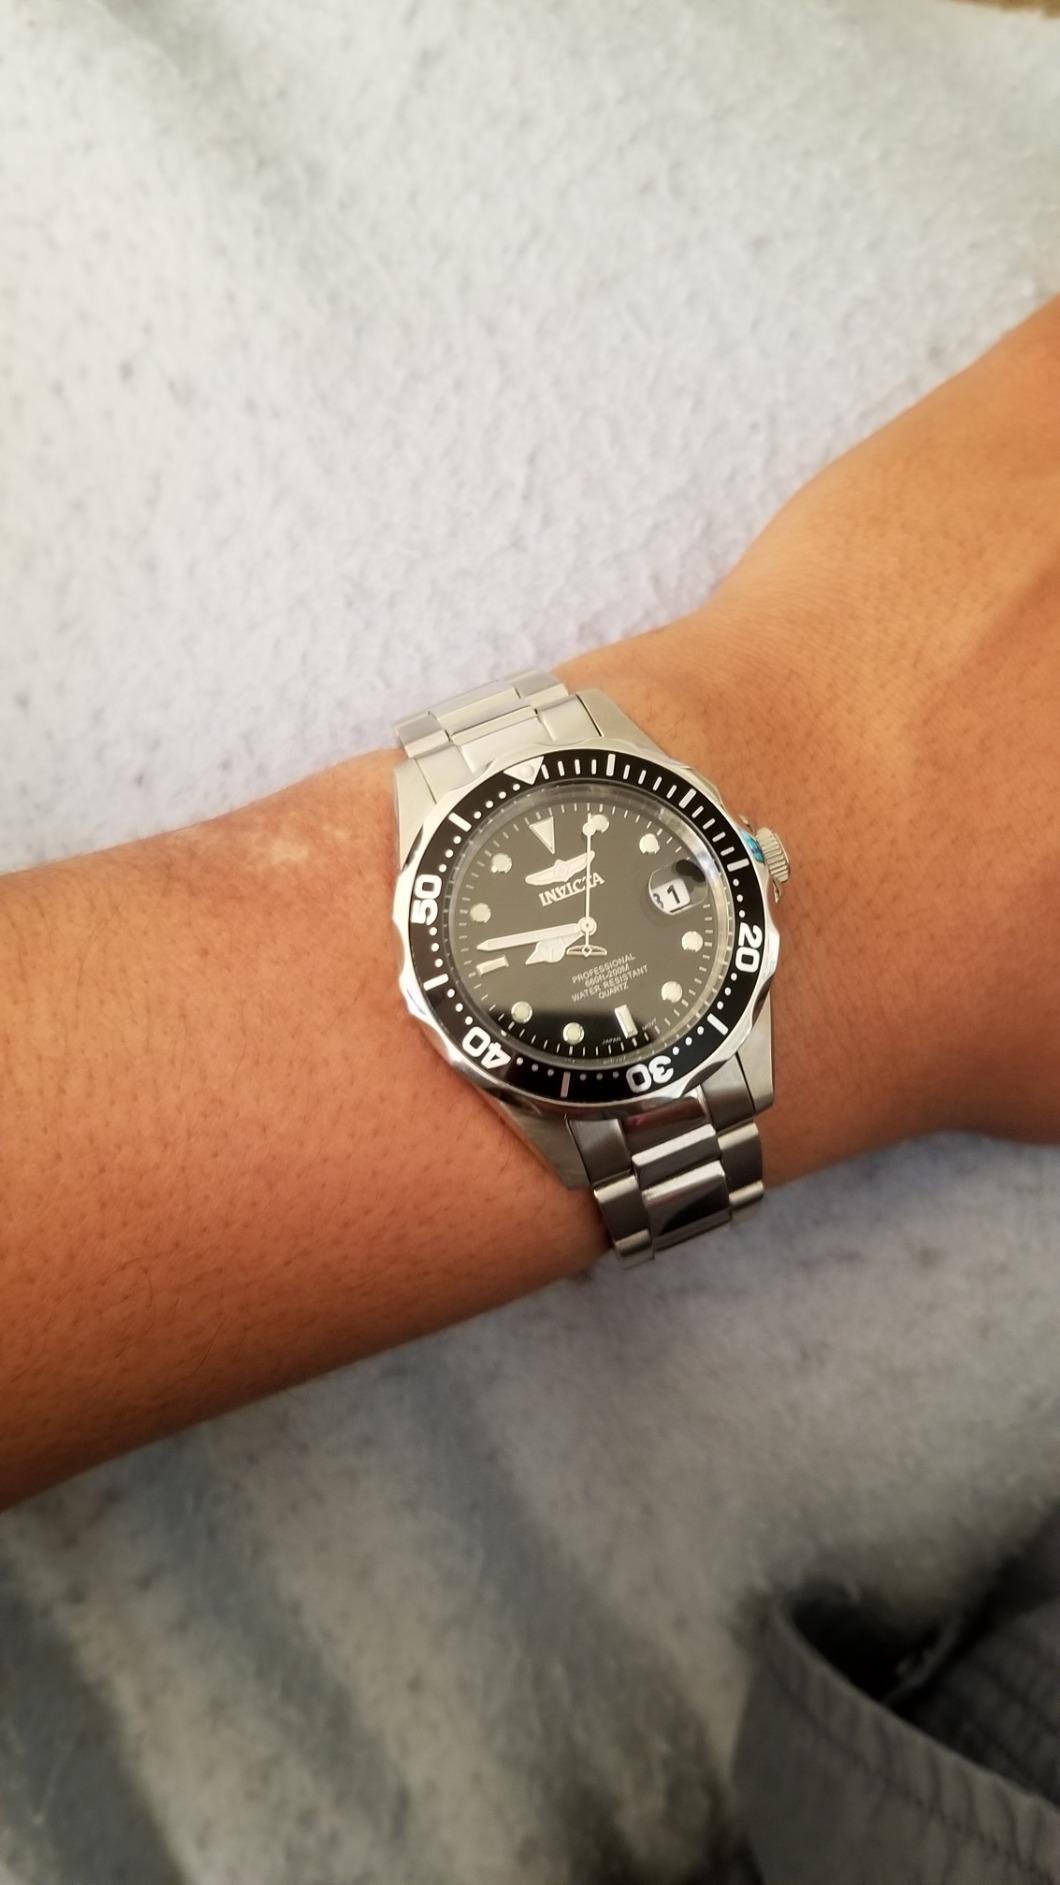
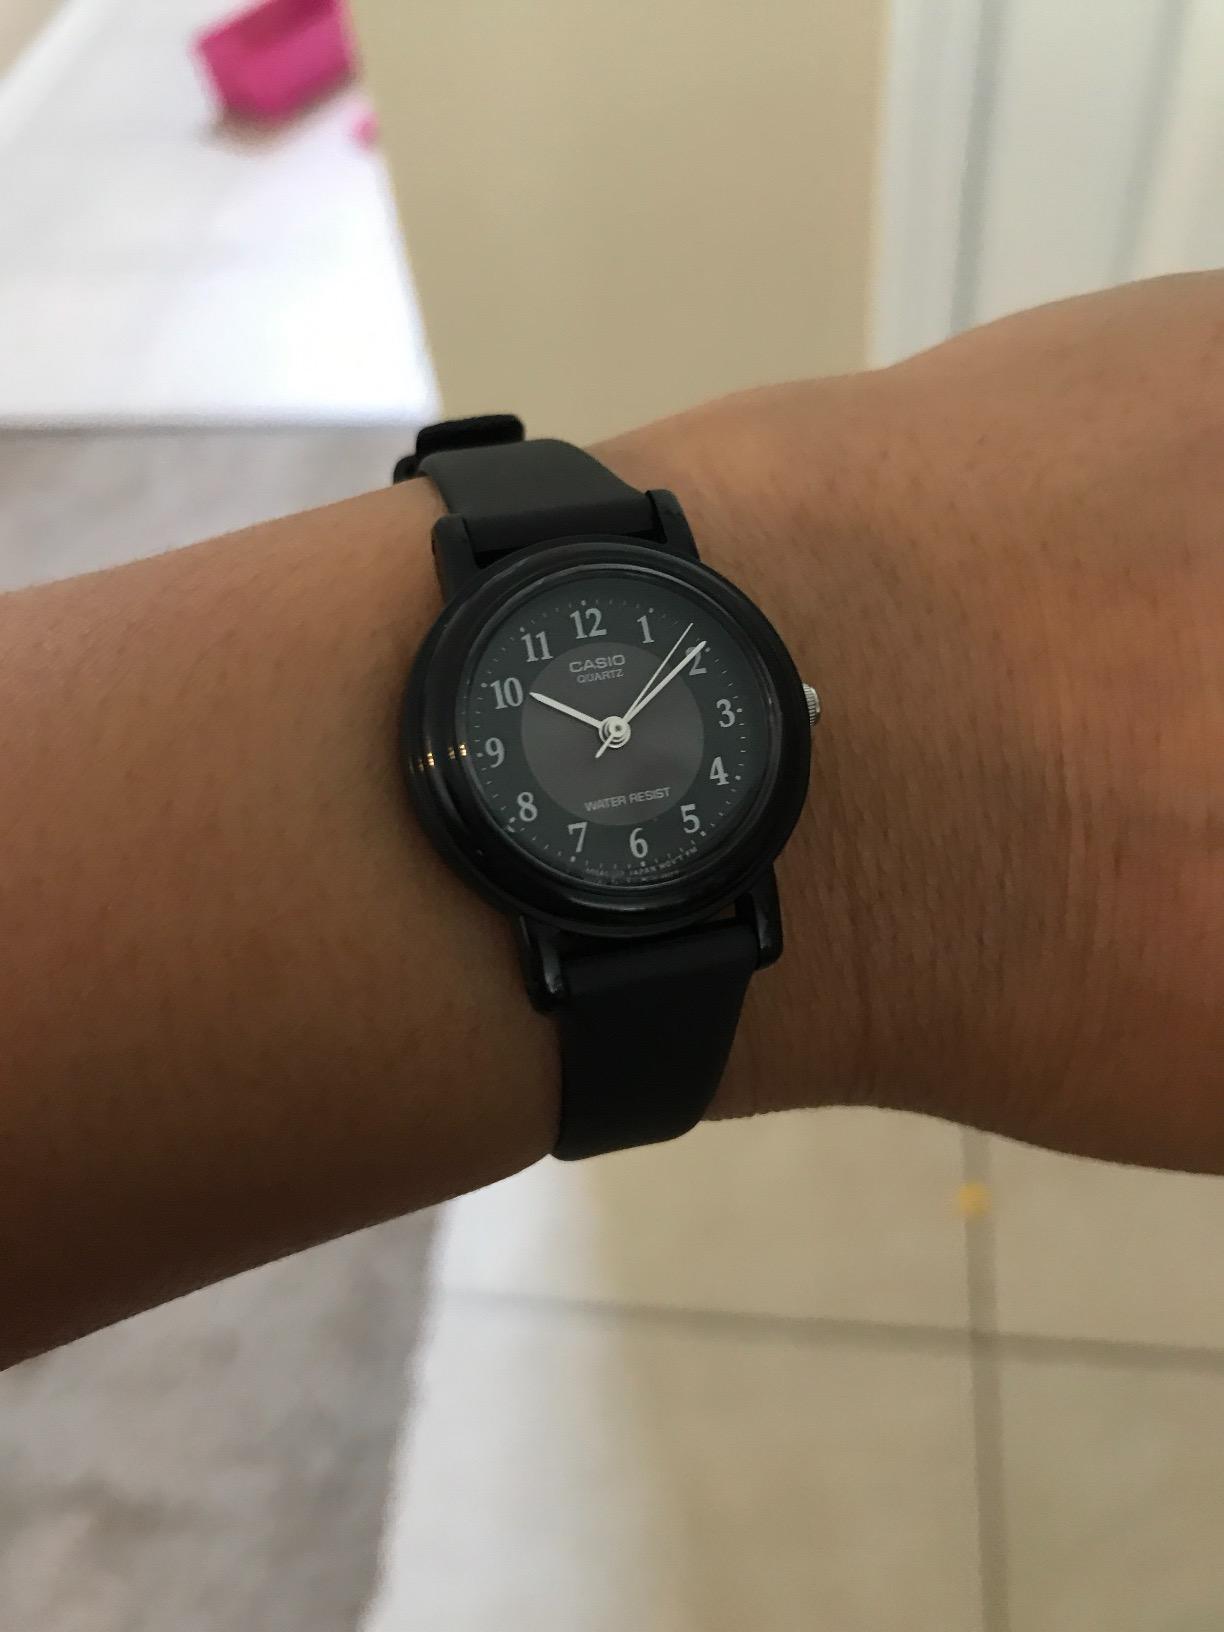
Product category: accessories_watch
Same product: no